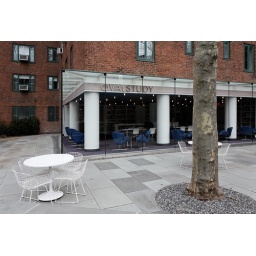
new library in ground floor